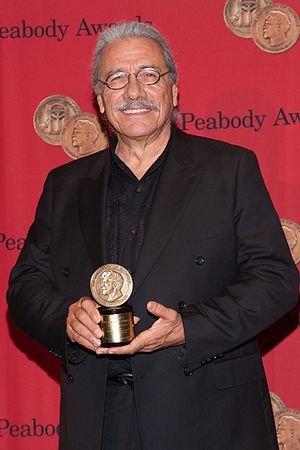
Edward James Olmos
Edward James Olmos er en amerikansk skuespiller og instruktør.